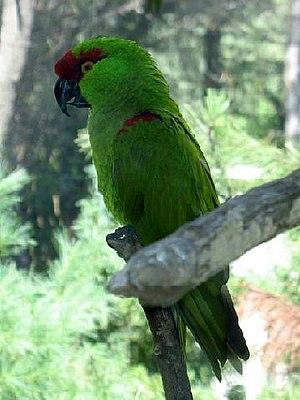
Le genre Rhynchopsitta comprend deux espèces appartenant à la famille des Psittacidae.